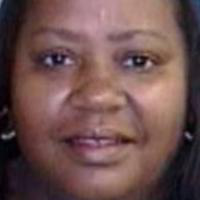
Age group: age 31-40